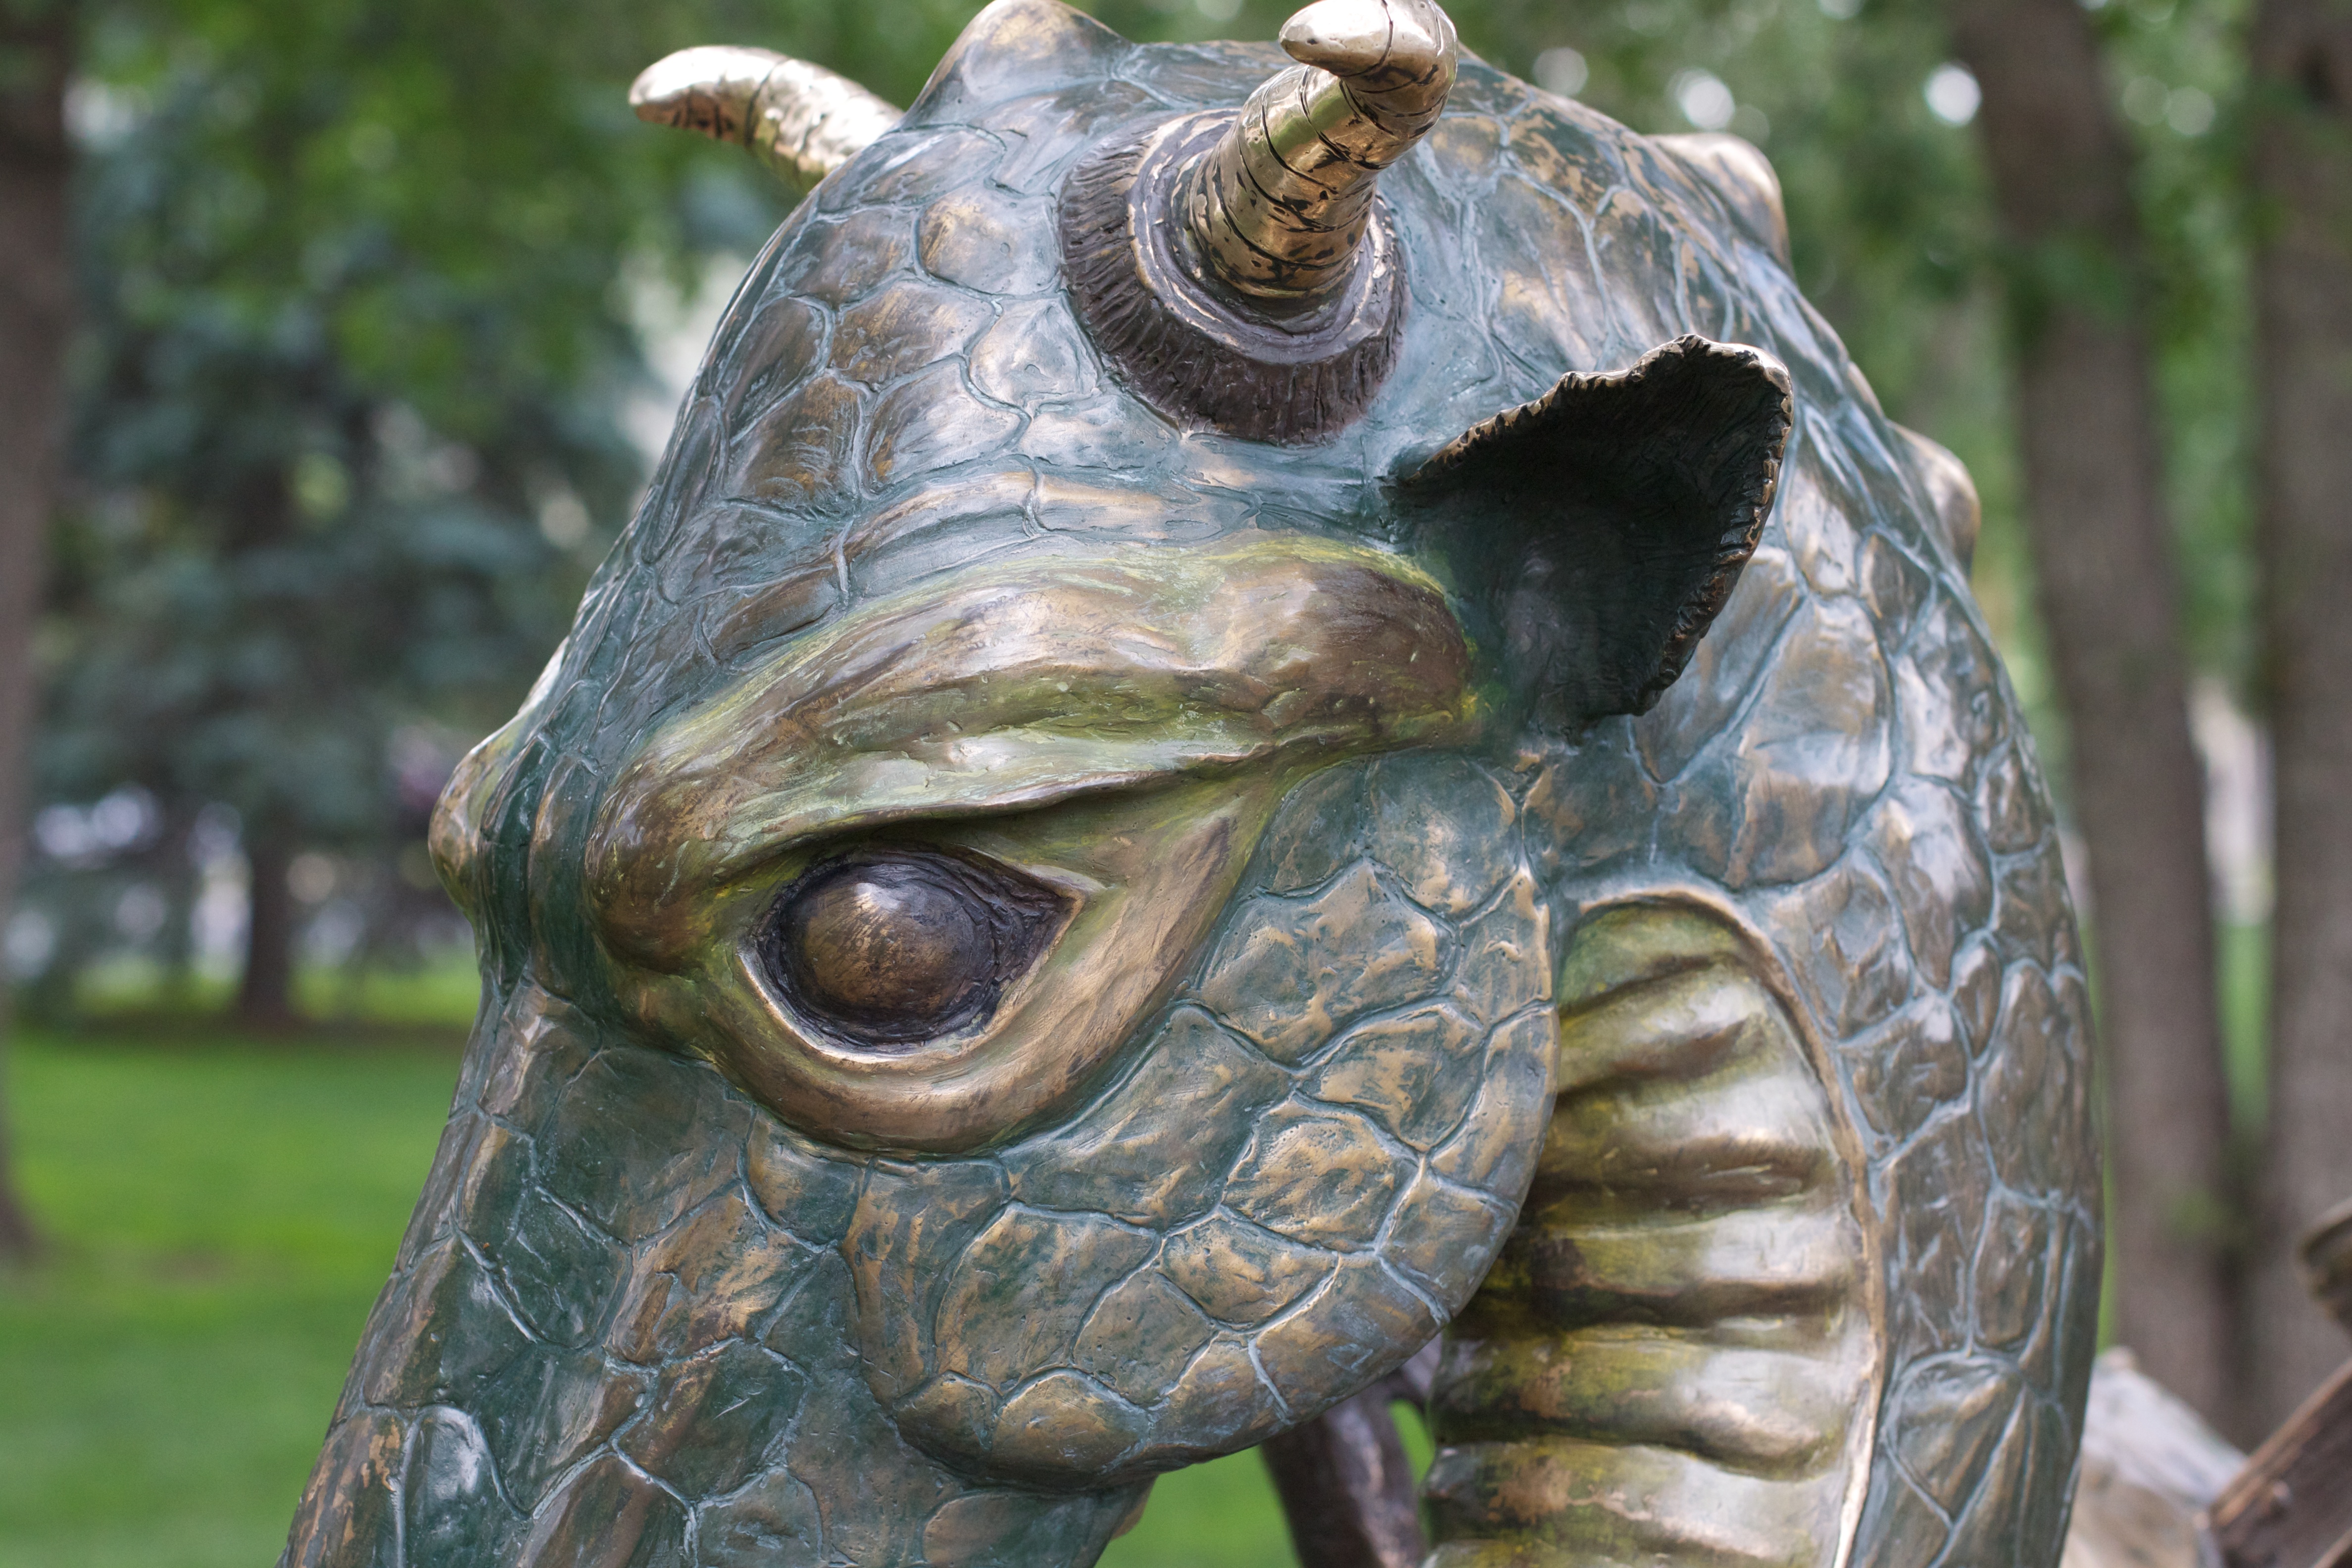
monument, statue, horn, sculpture, art, tortoise, carving, odyssey, 2011365